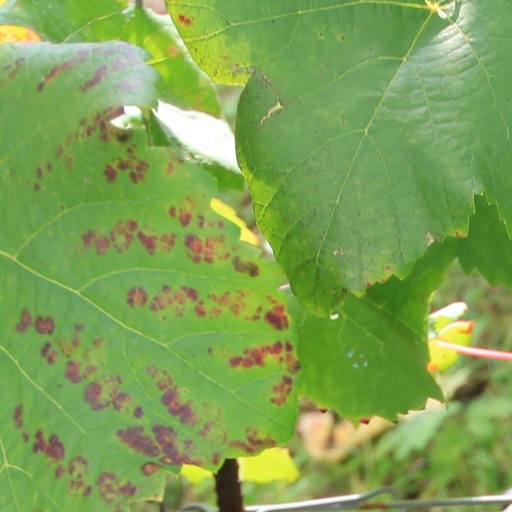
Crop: grape